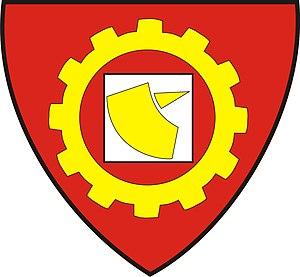
Vratimov est une ville du district d'Ostrava-Ville, dans la région de Moravie-Silésie, en République tchèque. Sa population s'élevait à 7 253 habitants en 2018.